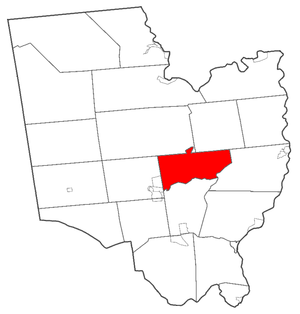
Saratoga Springs est une ville américaine du comté de Saratoga, dans l'État de New York. Sa population s'élevait à 26 586 habitants.